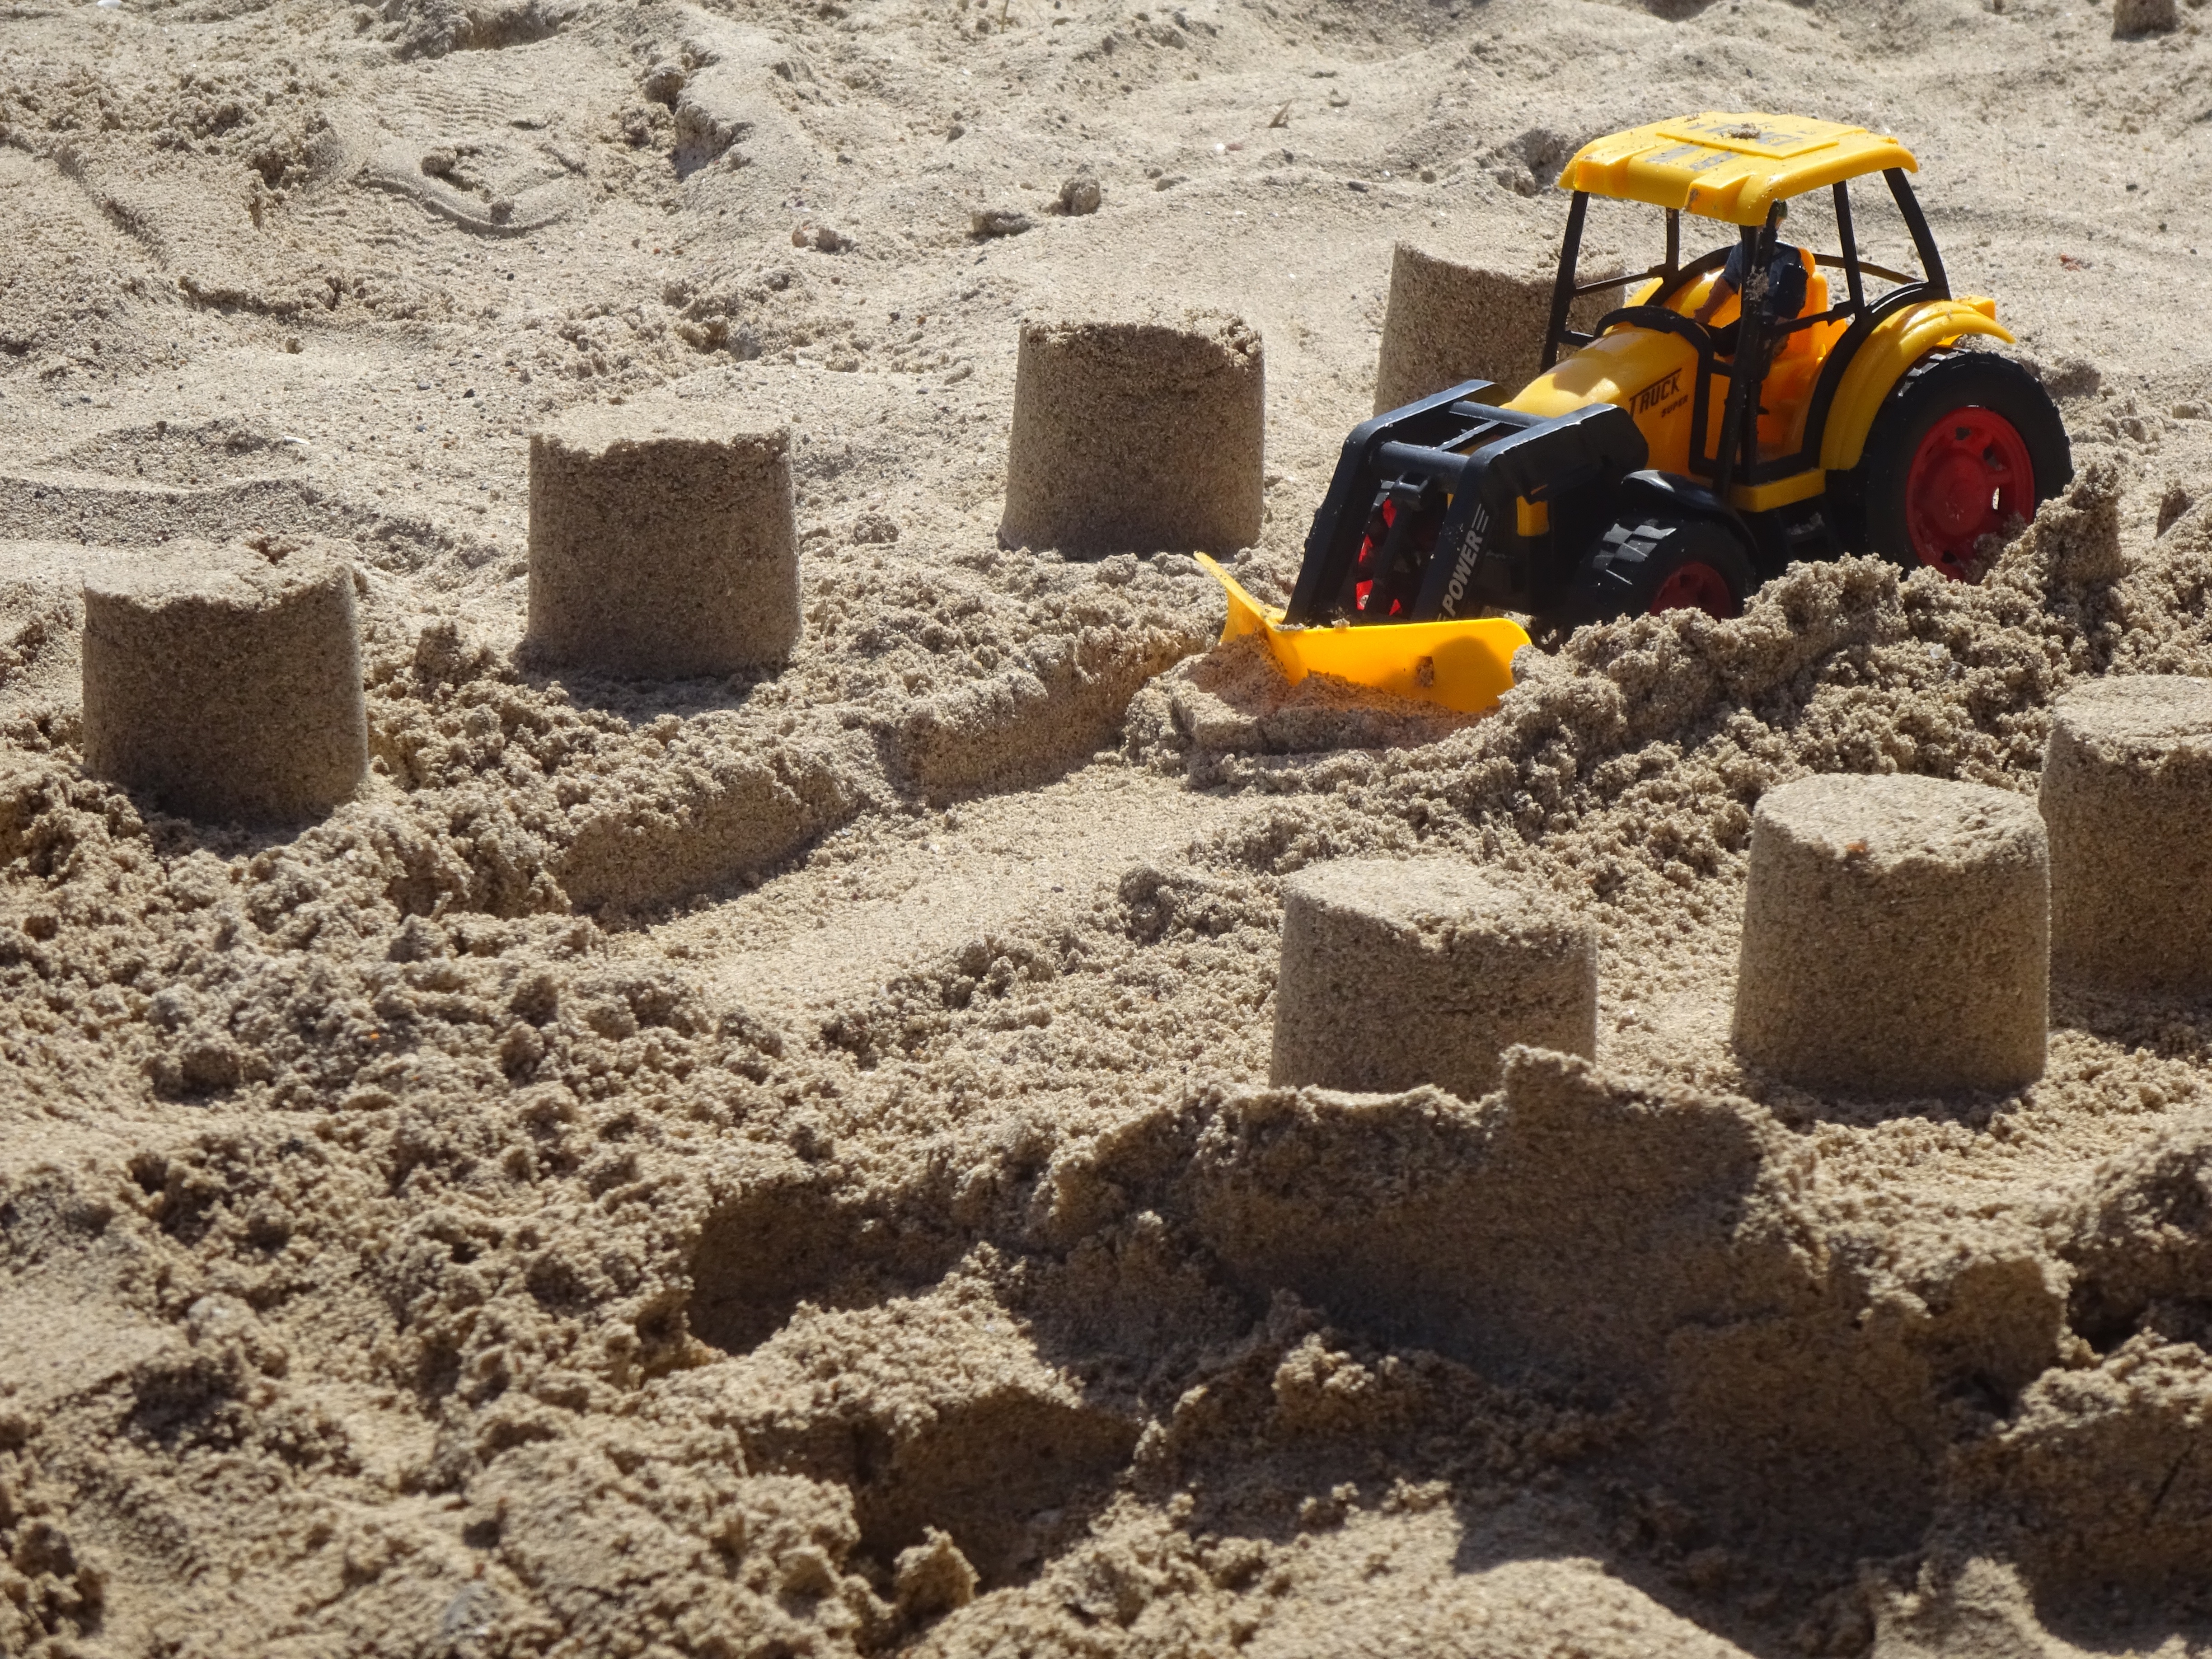
beach, sand, tractor, urban, asphalt, vehicle, mud, soil, material, bulldozer, toys, construction equipment, geological phenomenon, off roading